Unhinged (book)

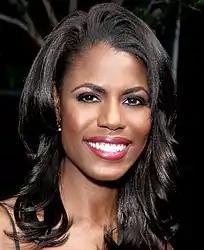
Omarosa Manigault

Manigault Newman had made secret audio recordings while working at the White House as part of the Trump administration and released some before and some after the book came out.